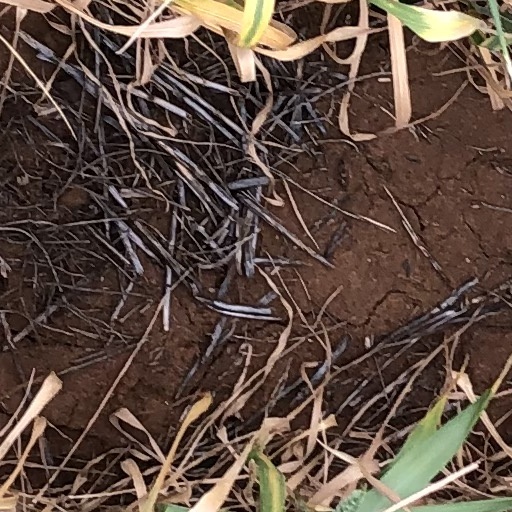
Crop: wheat